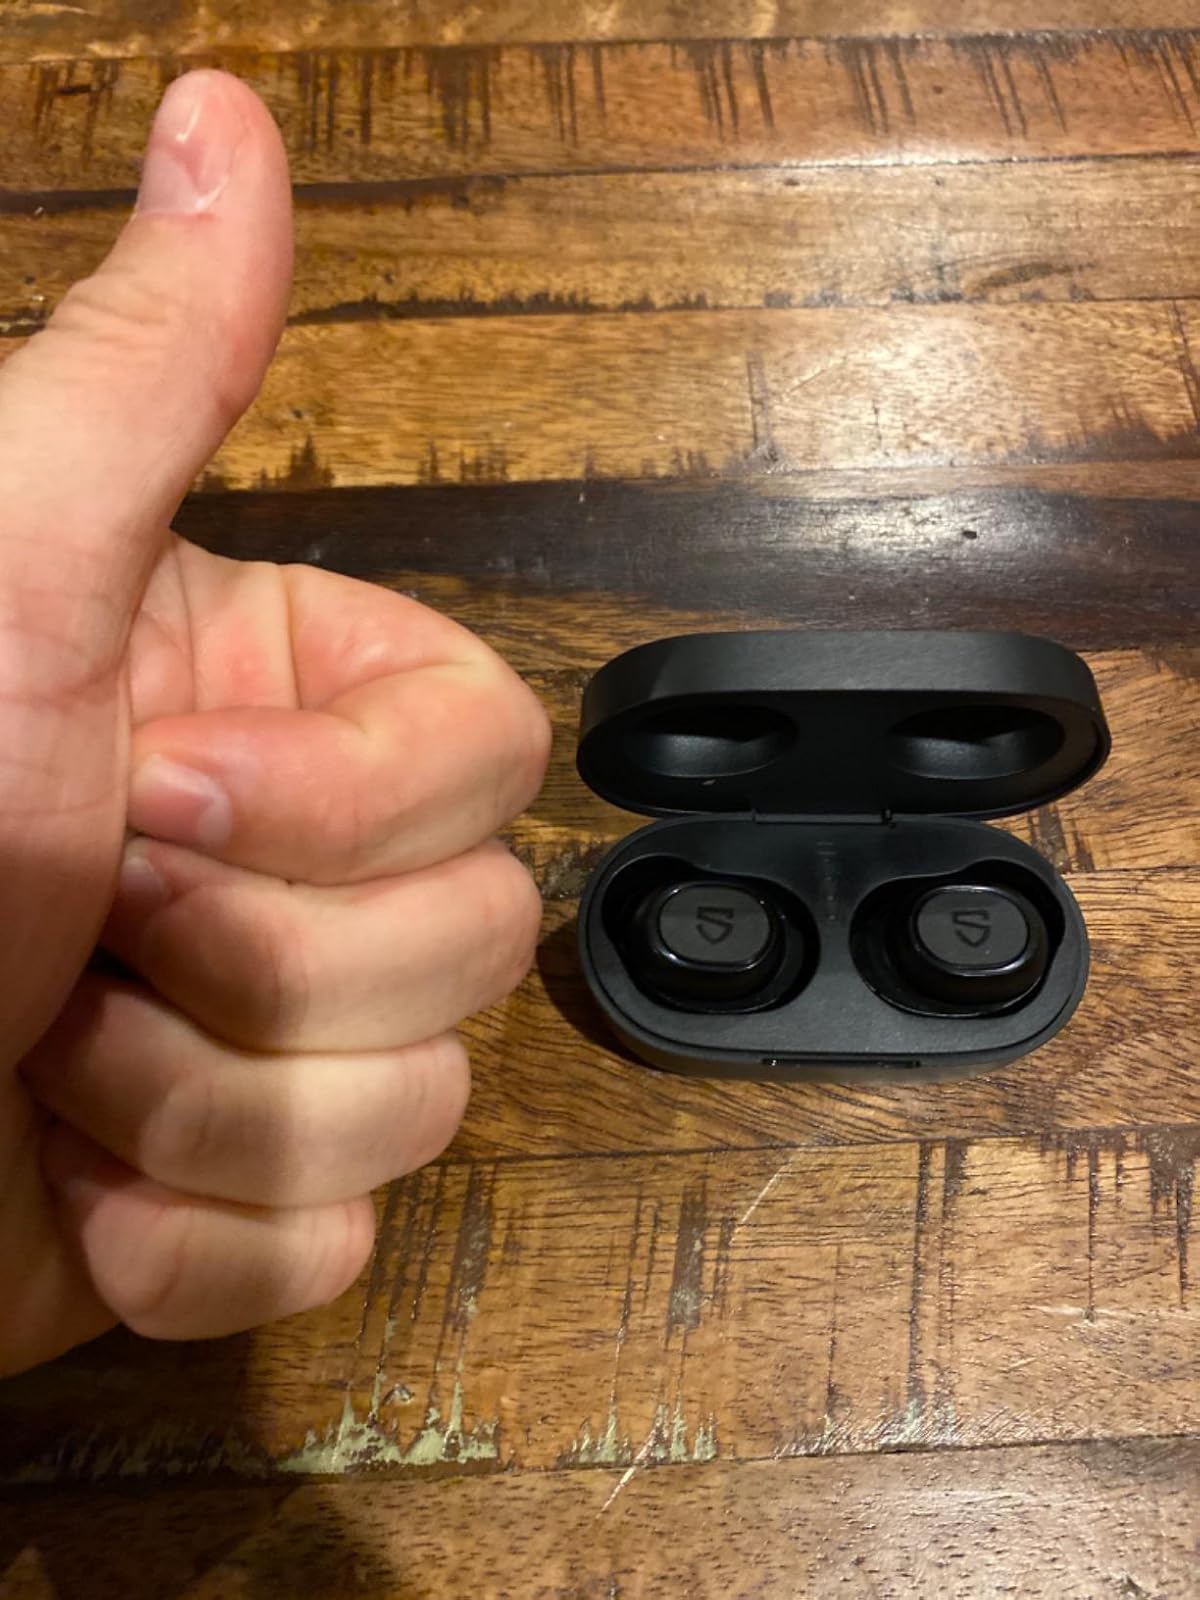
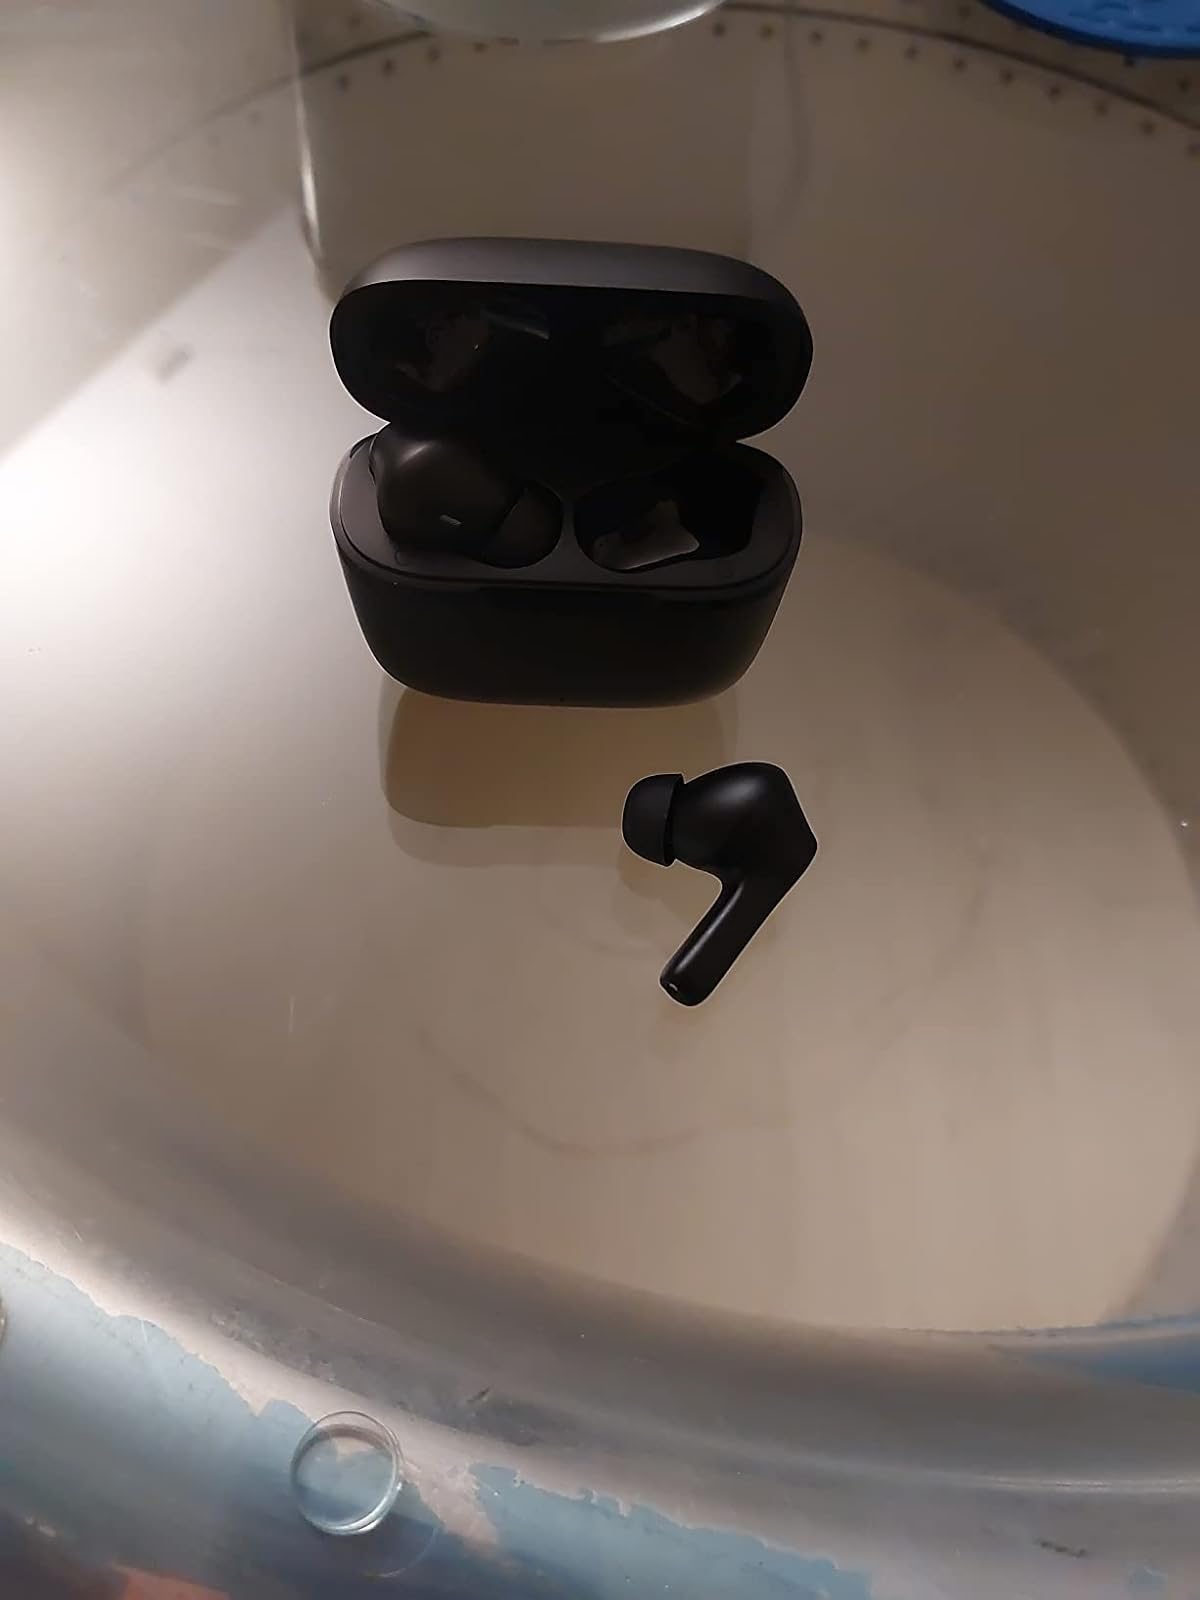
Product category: earbuds
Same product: no